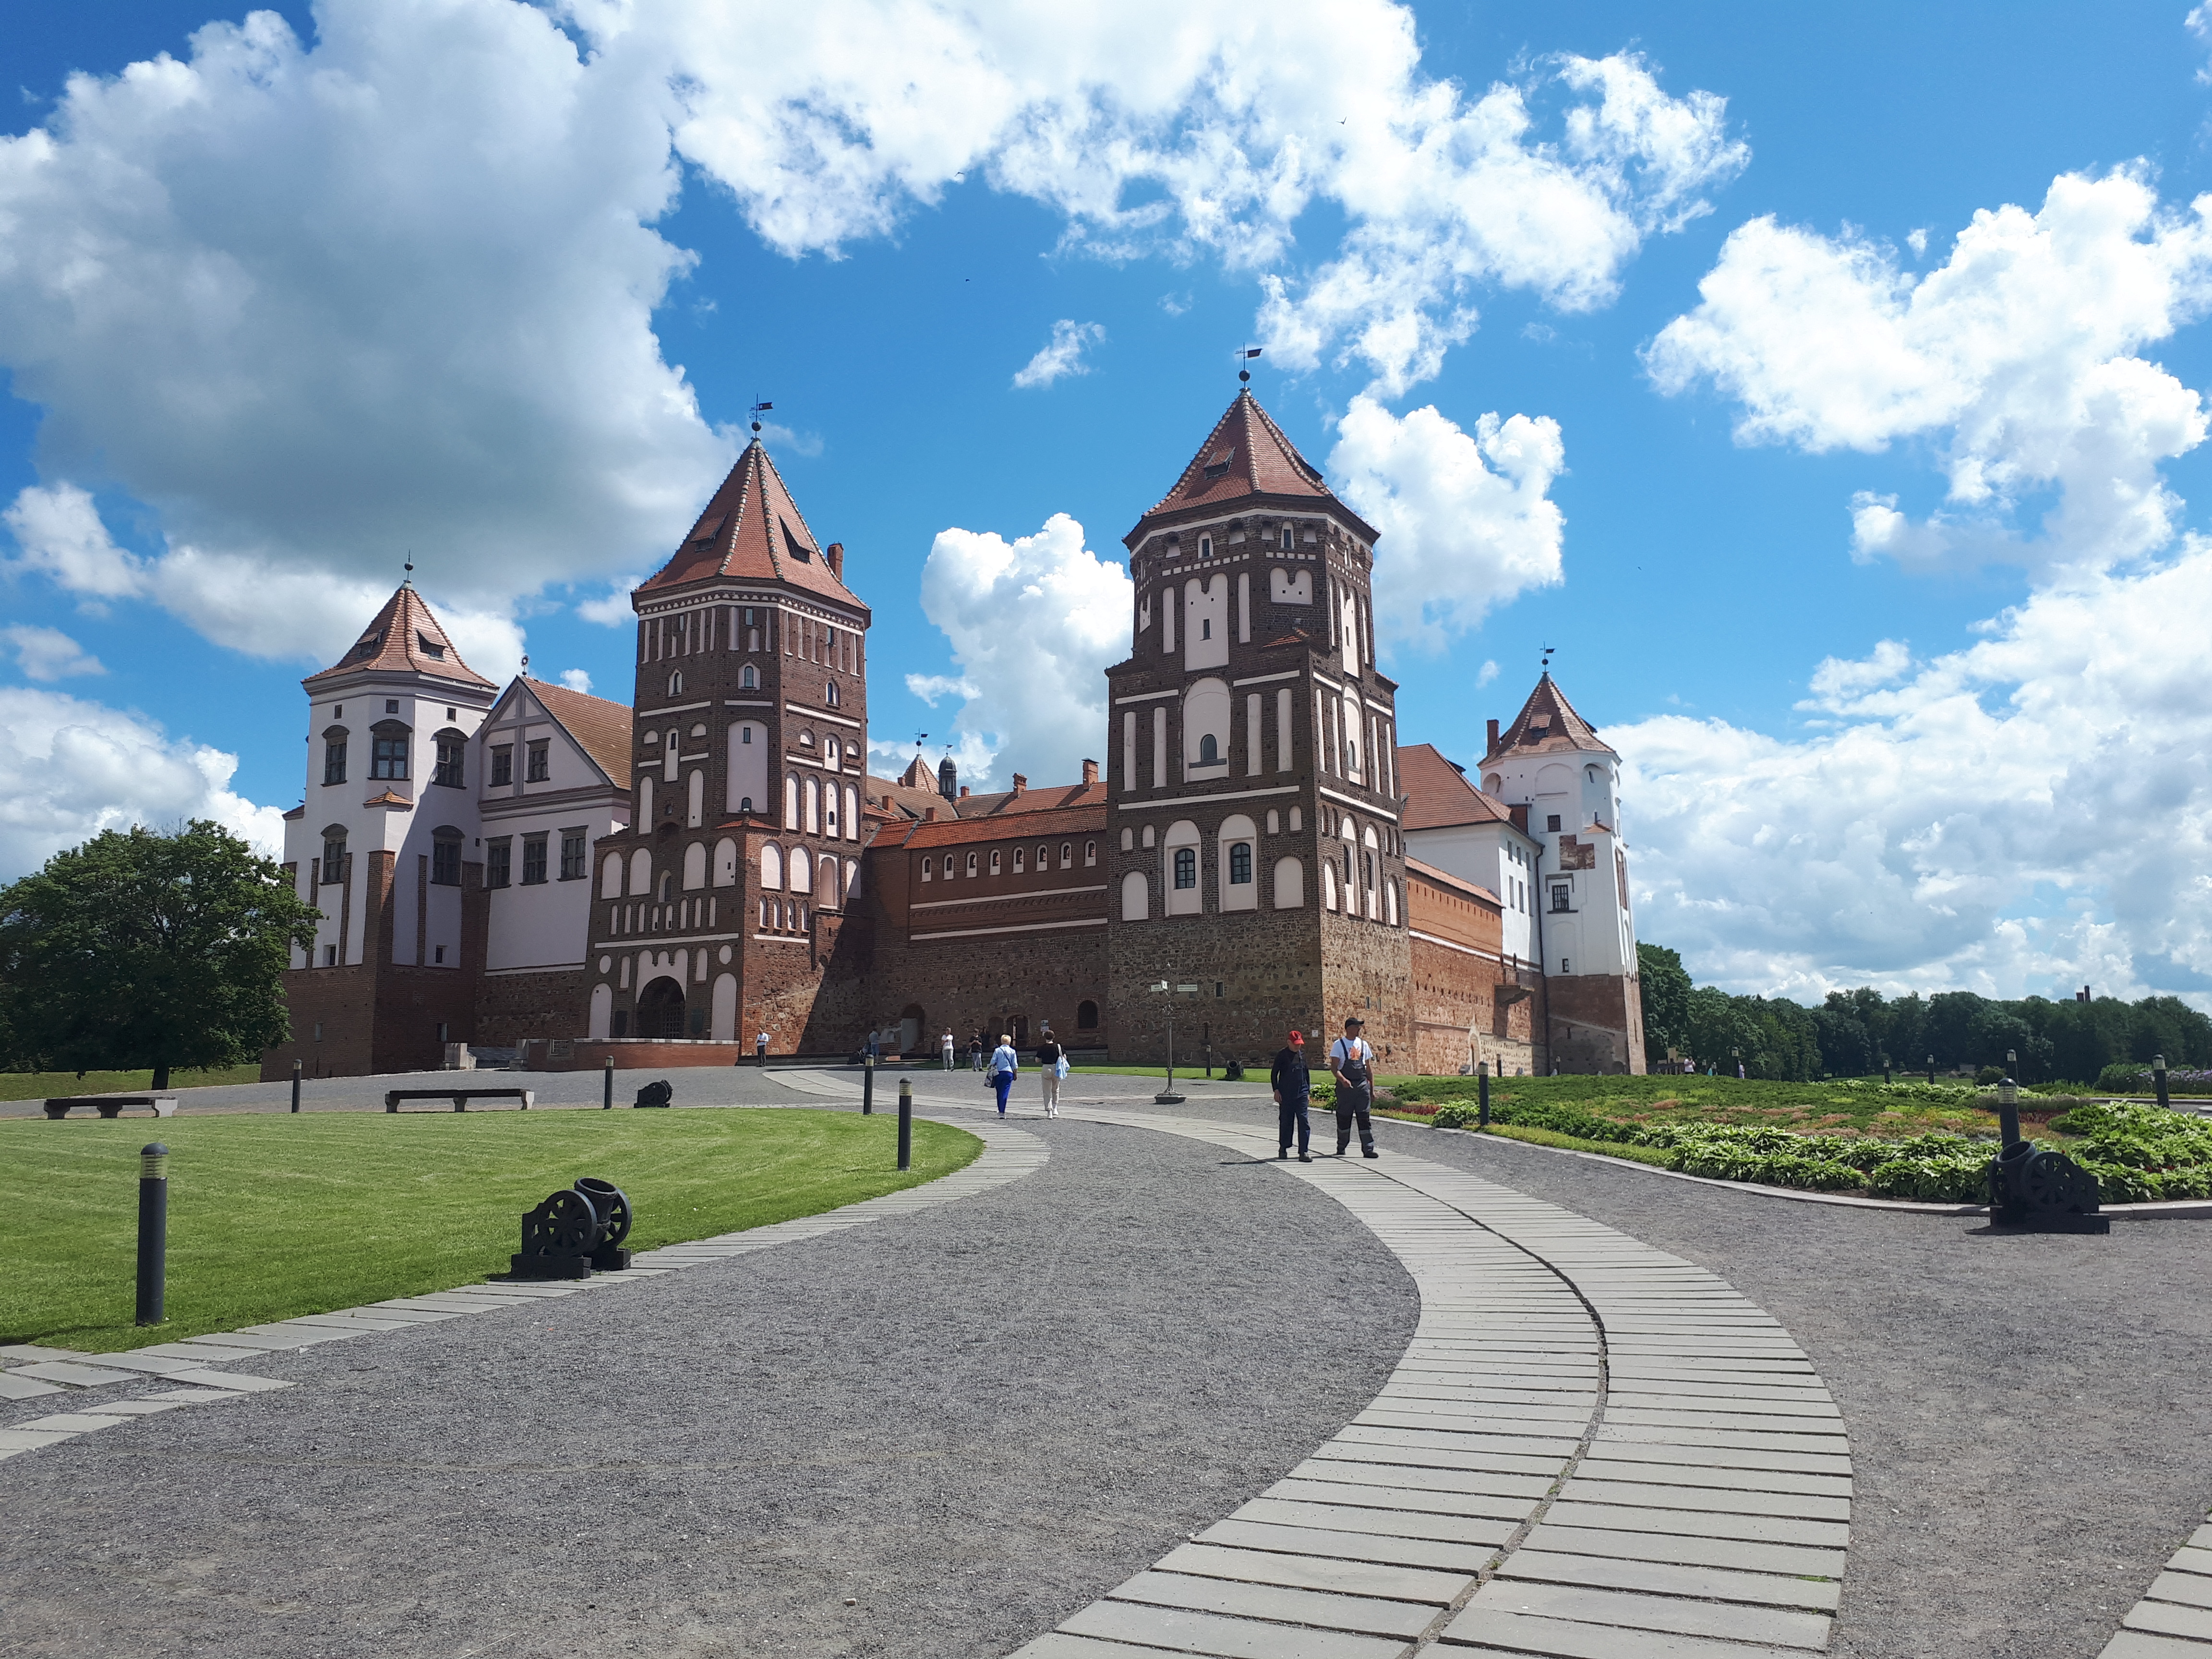
belarus, cloud, sky, building, plant, tree, road surface, grass, city, landmark, facade, cumulus, turret, lawn, medieval architecture, castle, stately home, manor house, official residence, steeple, spire, classical architecture, historic site, church, estate, mansion, landscaping, tourism, cobblestone, tourist attraction, monastery, university, listed building, landscape, campus, historic house, palace, place of worship